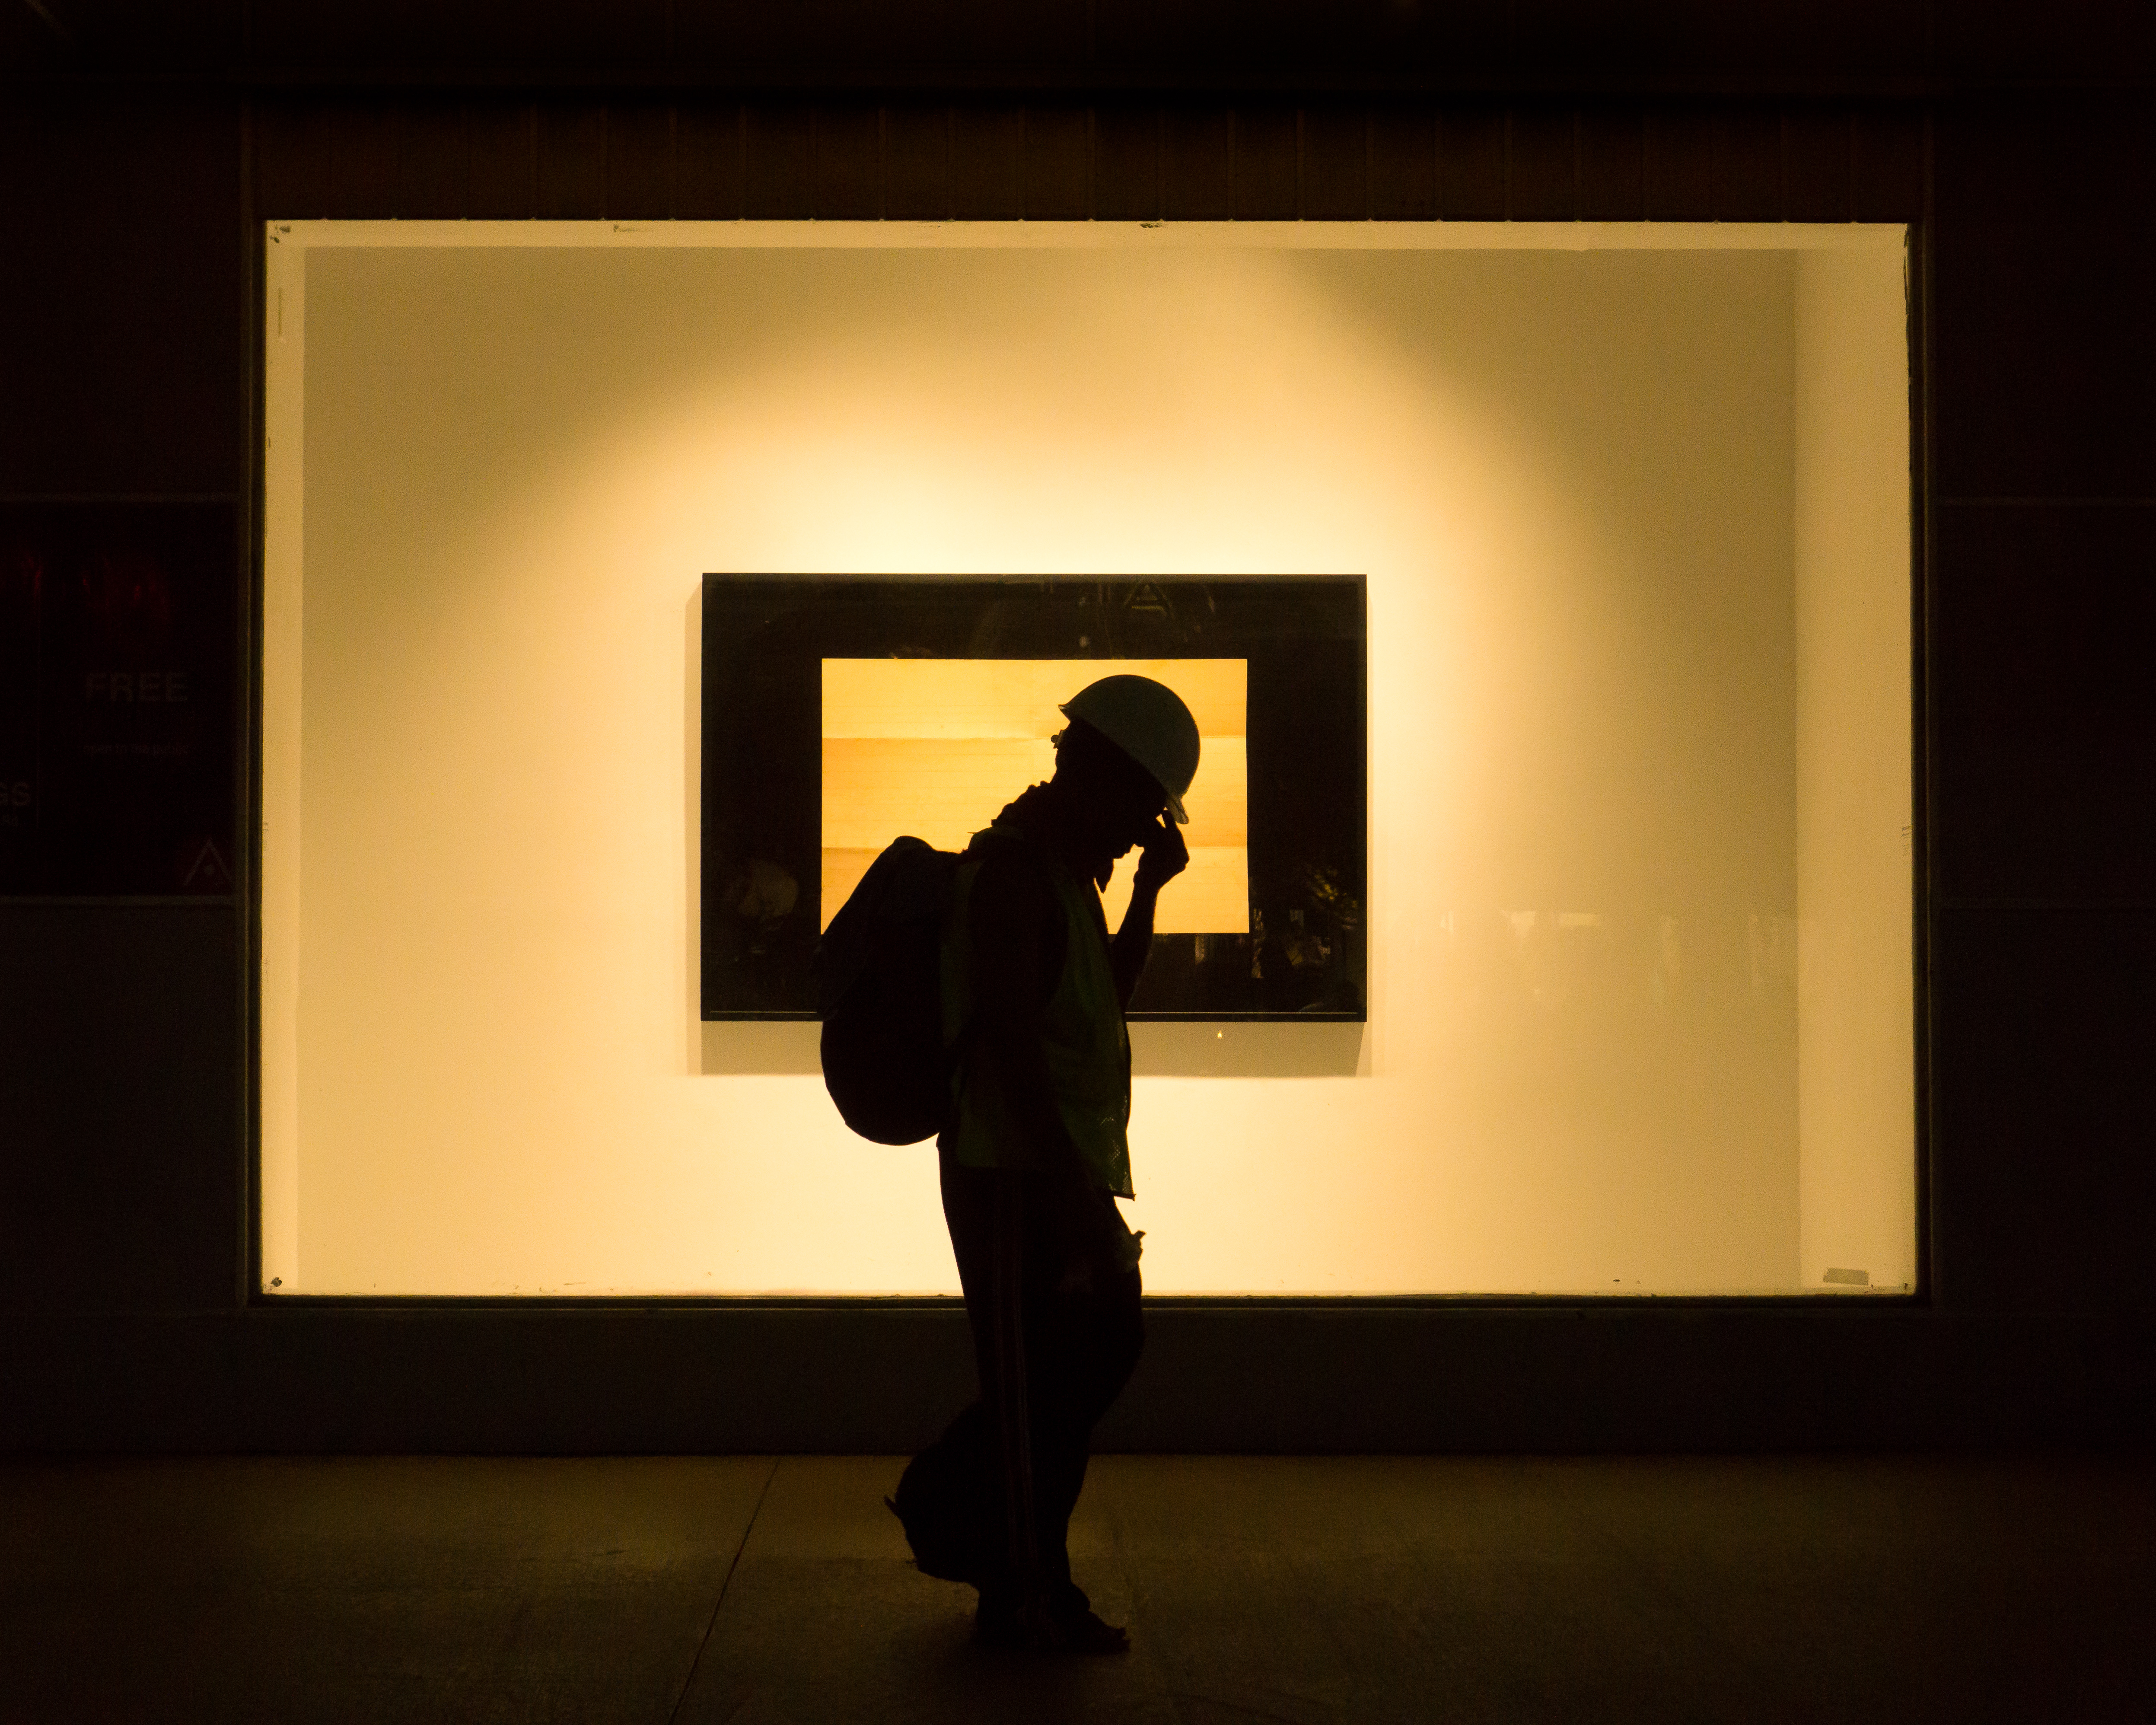
beach, silhouette, creative, light, street, photography, photo, high, contrast, darkness, south, art, design, framed, commons, miami, tourist attraction, exhibition, florida, brooke, hoyer, laborer, art gallery